François-Marie-Benjamin Richard

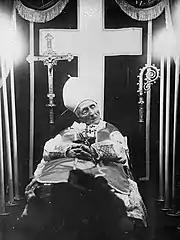
The cardinal lying in state in 1908.

Pope Leo XIII elevated him into the cardinalate on 24 May 1889 as the Cardinal-Priest of Santa Maria in Via.